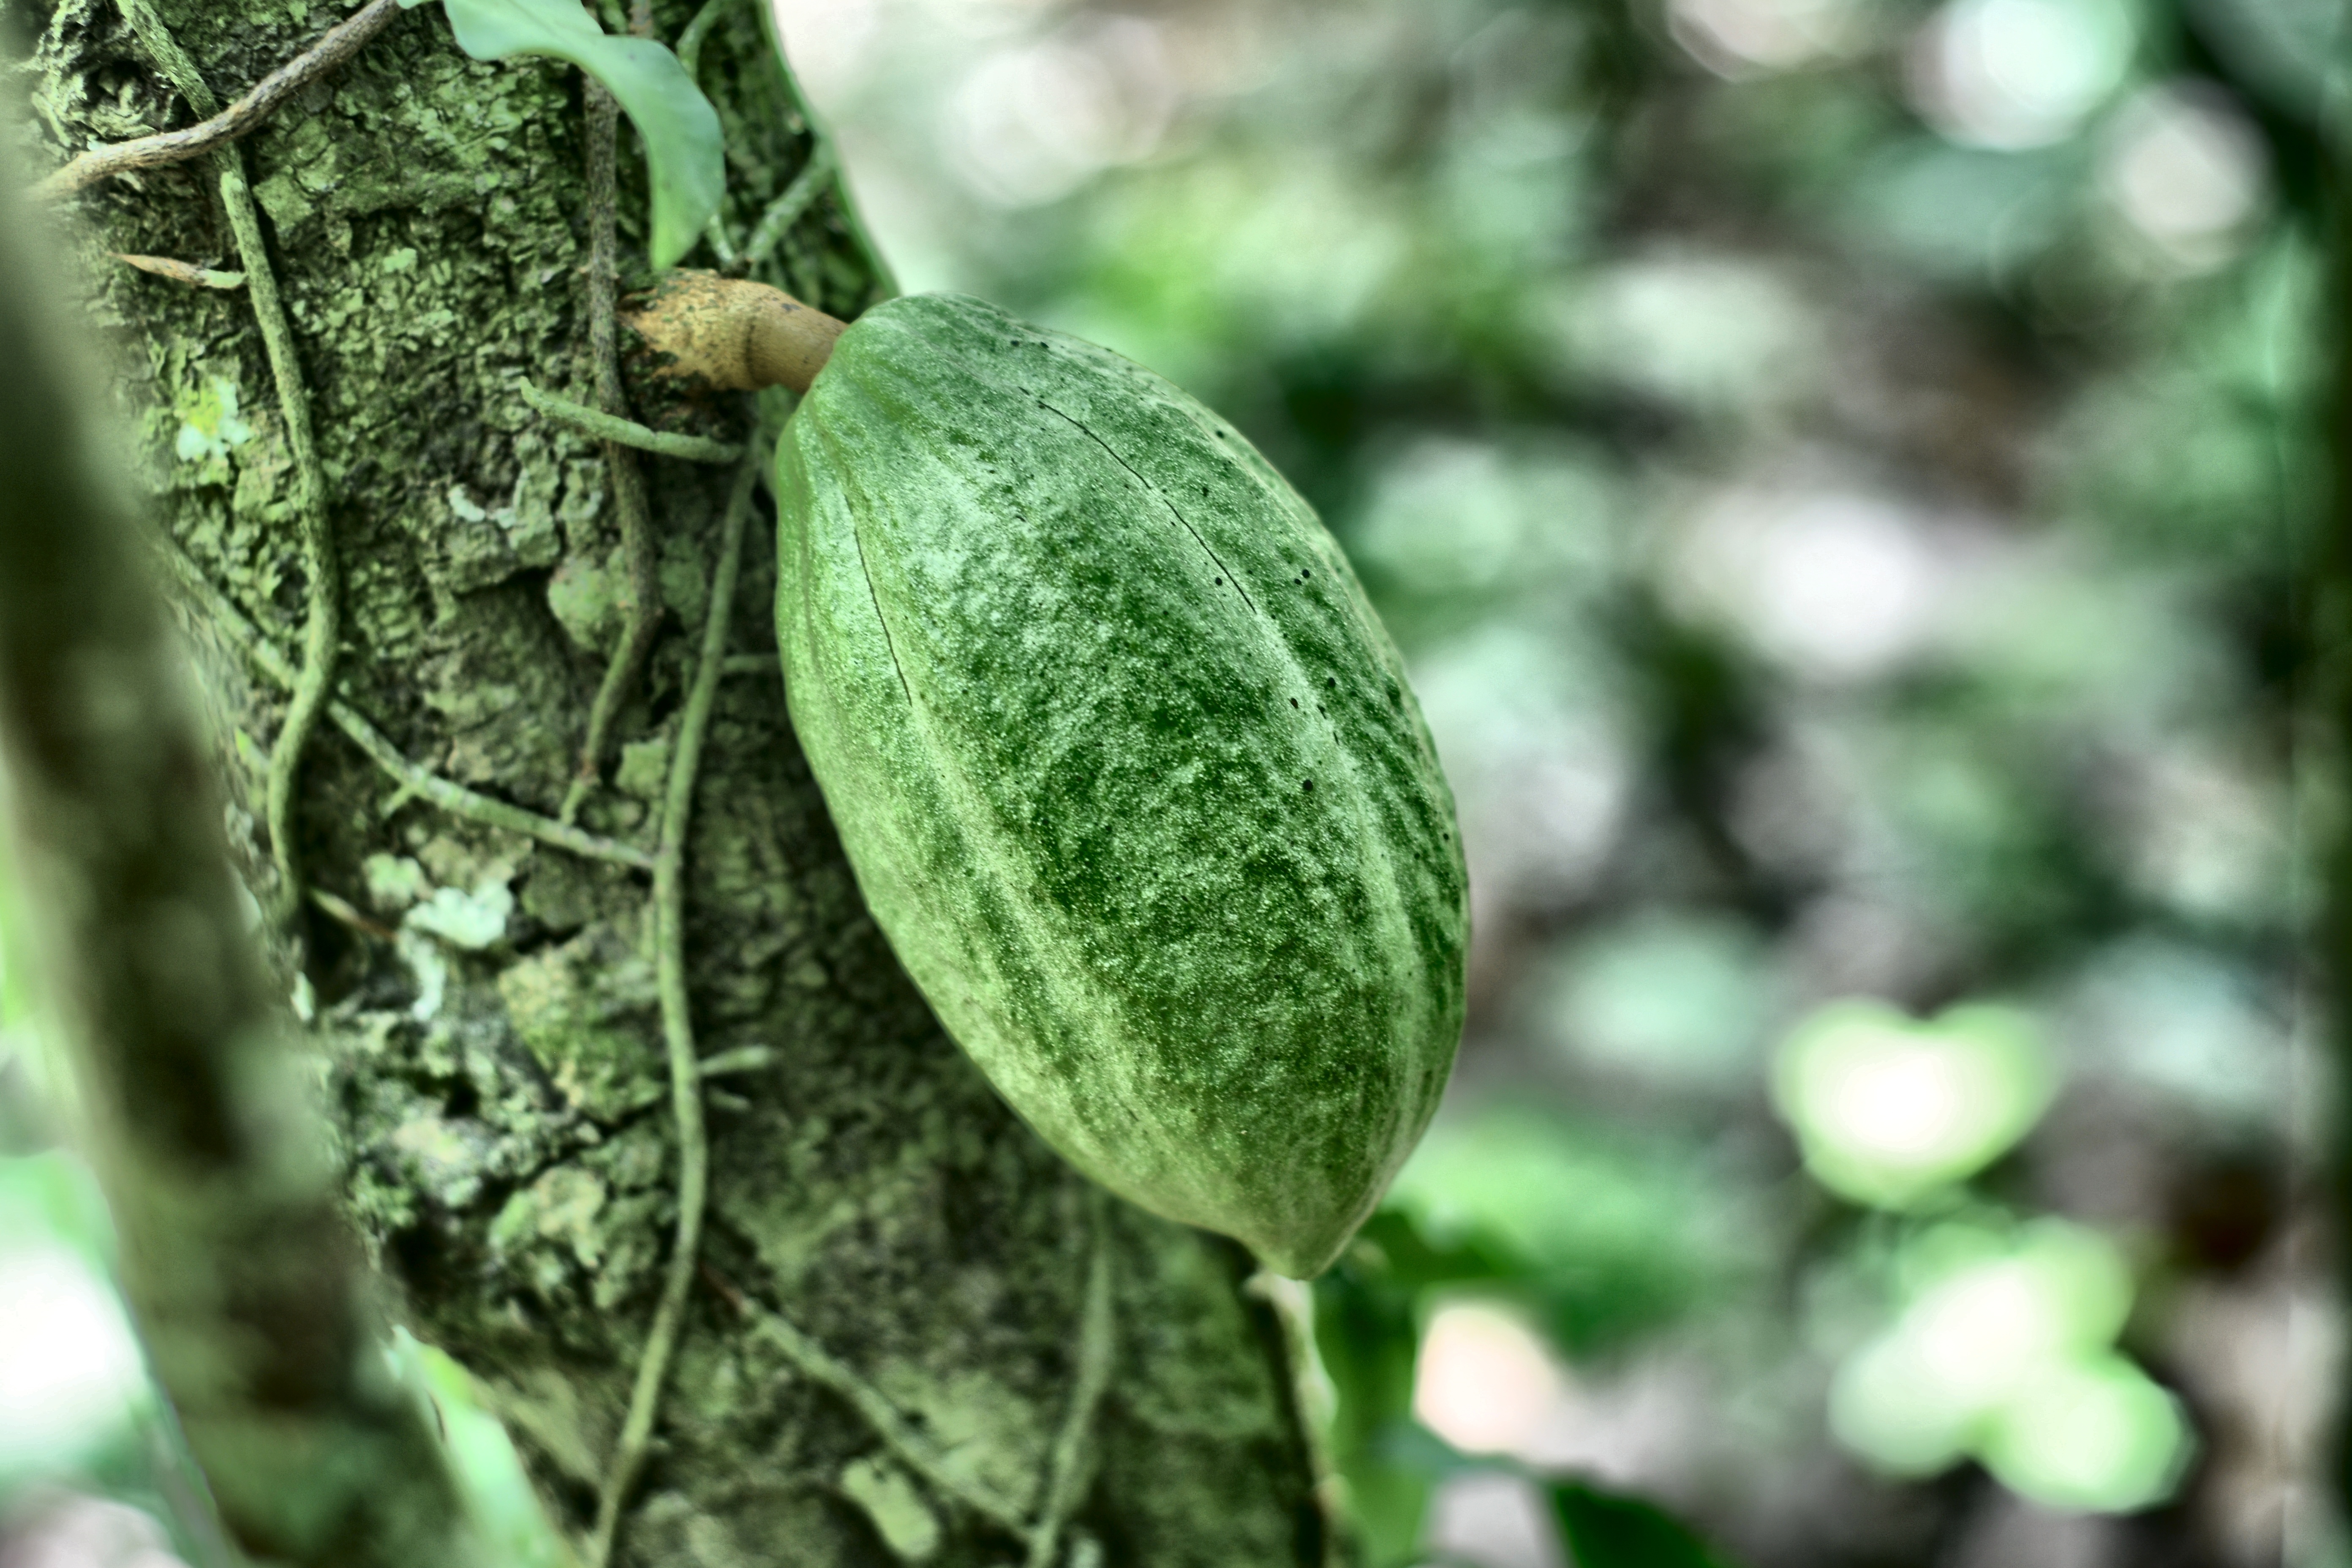
Maturity: unmature
Variety: Amelonado